National Democratic Party of Tibet

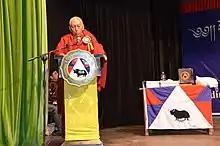
Samdhong Rinpoche at a National Democratic Party of Tibet event on 2 September 2014.

According to the party, its main aim and objectives are to prepare for the establishment of the political parties in a future Tibet, to promote democracy, to educate the Tibetan people about the significance of political parties, and to create awareness among the people about Tibetan issues.